IAE Lille

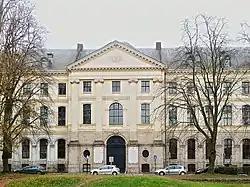
IAE Lille - main entrance

IAE Lille University School of Management, also known as Institut d'Administration des Entreprises de Lille is the business school of the University of Lille. It is also a member of the IAE University Schools of Management network, bringing together 38 university business schools around France. Being one of the top French universities in management, school is highly internationalized and has an alumni network of 18,000 former students throughout the world.